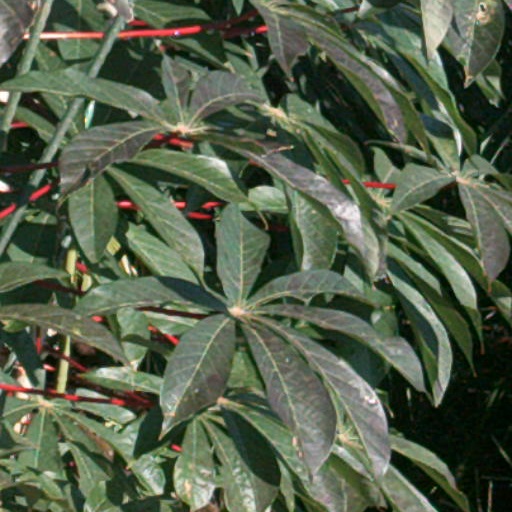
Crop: cassava